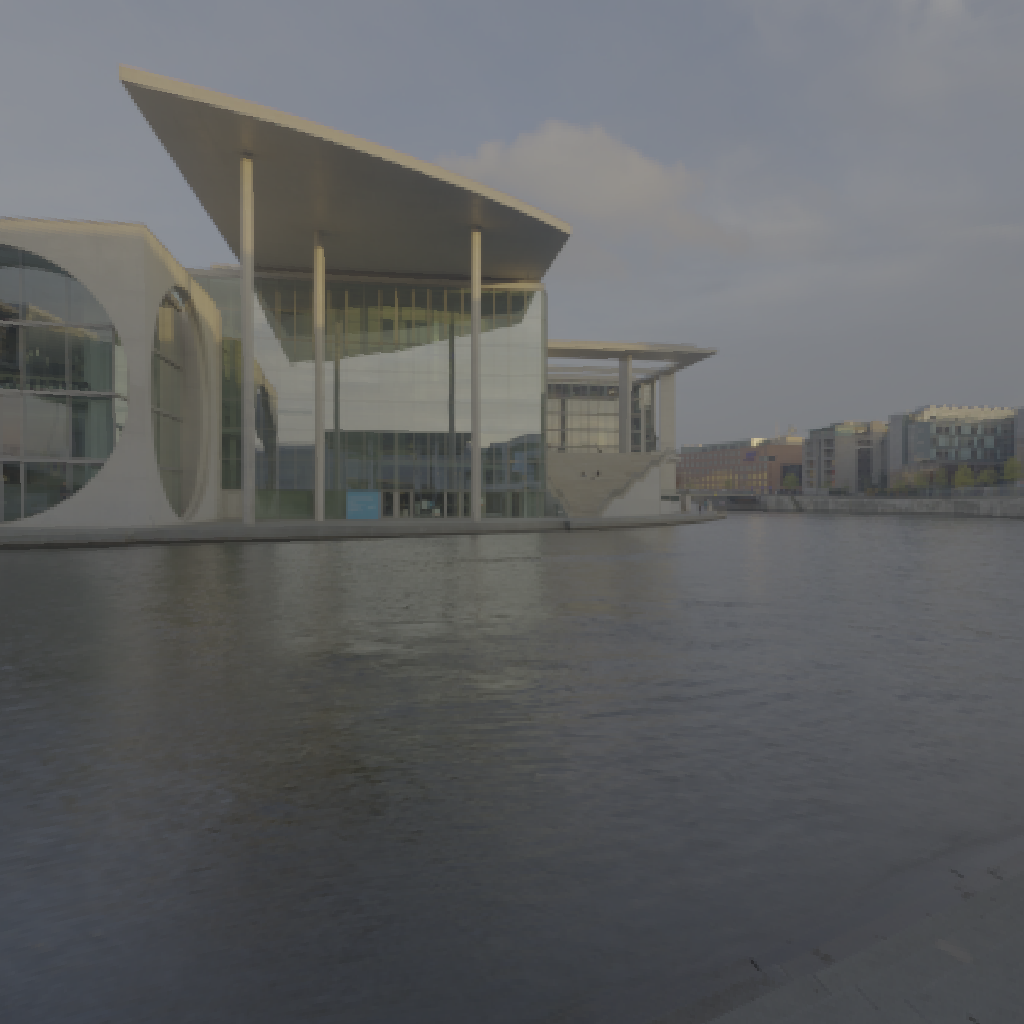
scene-linear HDR photo, Modern Buildings, outdoor, river, building, city, urban, concrete, urban, sunrise-sunset, partly cloudy, medium contrast, natural light, high dynamic range, physically based lighting